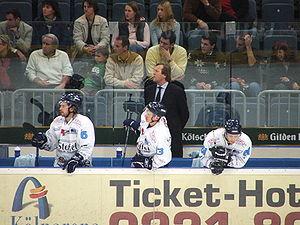
Le hockey sur glace fait sa première apparition aux Jeux olympiques pour les hommes en 1920 à l'occasion des Jeux olympiques d'été d'Anvers, et en 1998 pour les femmes. Il s'agit d'un événement international important au même titre que les championnats du monde. Entre 1920 et 1968, les éditions des jeux ont d'ailleurs compté comme classement pour le championnat du monde. Le tournoi masculin est composé de douze nations tandis que le tournoi féminin n'en contient que huit.